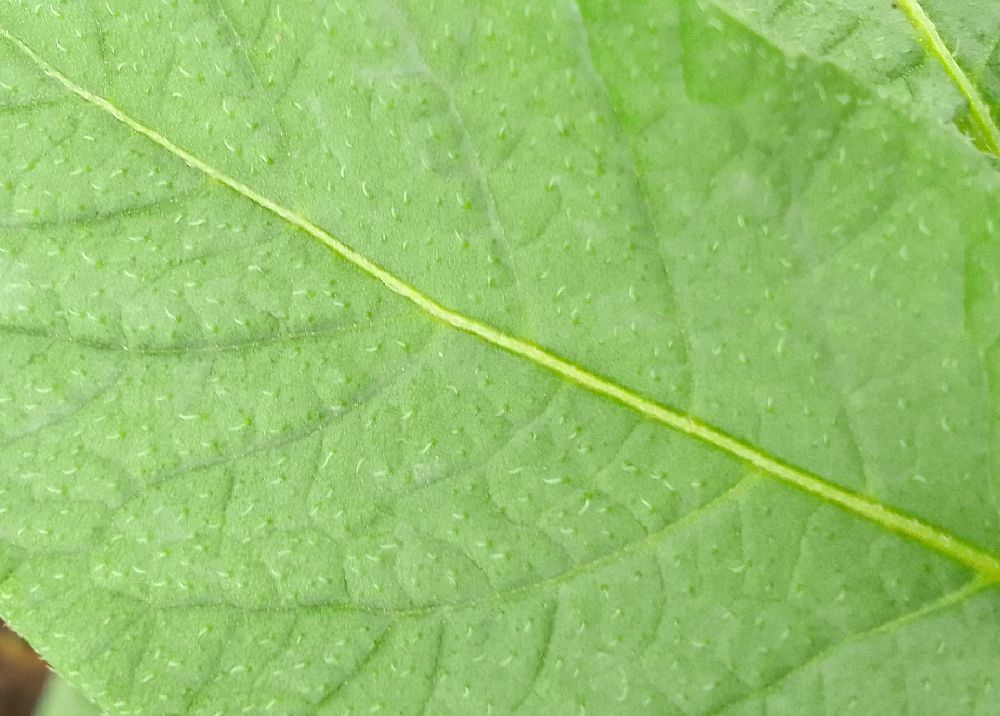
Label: Healthy